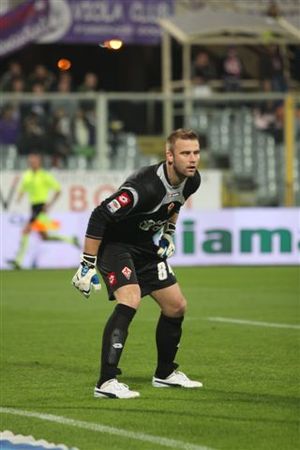
Artur Boruc
Arthur Boruc er en polsk fodboldspiller, der er målmand for den engelske fodboldklub A.F.C. Bournemouth, hvor han har spillet siden 2014. Han kom til klubben fra Southampton F.C..